Cycling in Berlin

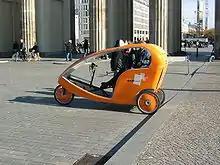
Velotaxi

Berlin's bicycle hire system, Call a Bike, is run by the Deutsche Bahn.